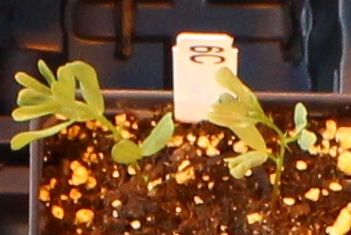
Label: Lentil